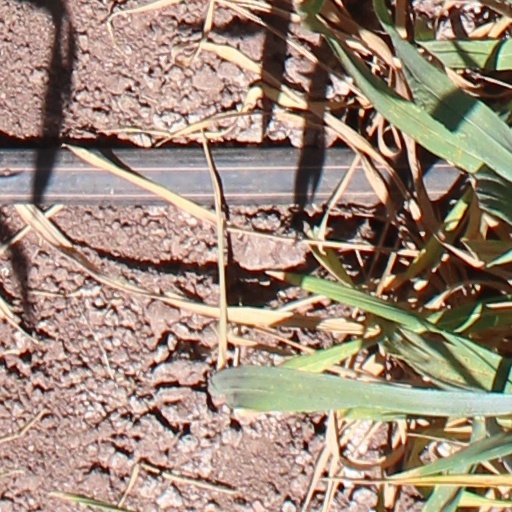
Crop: wheat